Bjorn Bjorholm

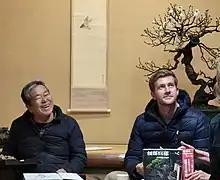
Bjorn Bjorholm with Japanese bonsai master Kunio Kobayashi during a visit to Kobayashi's Shunka-en Bonsai Museum near Tokyo, Japan in February 2023.

Bjorholm was born in 1986 and grew up in Knoxville, Tennessee. At the early age of 13, he received his first bonsai tree inspired by the movie "The Karate Kid." Although the tree was dead within a few months, Bjorholm was hooked on the Japanese artform, which would prove to be his life's calling. In 2001, he and his father, Tom Bjorholm, founded the Knoxville Bonsai Society.